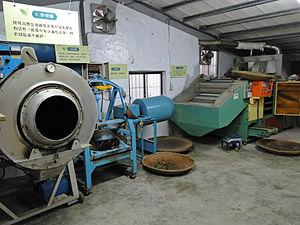
Machines utilisées dans la fabrication du thé, District de Pinglin, New Taipei City, Taiwan